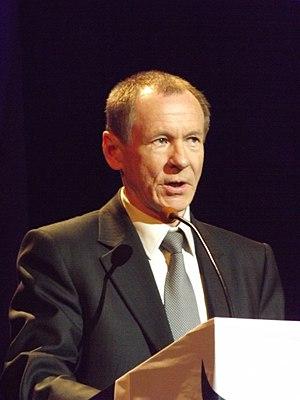
Michał Marusik, né le 26 septembre 1951 à Skrzynki, est une personnalité politique polonaise, membre du Congrès de la Nouvelle Droite.